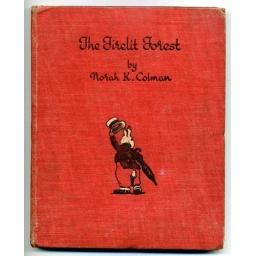
Published University of London Press in 1946. 7 colour plates and lots of black and white illustrations by B. Ross. Jones.